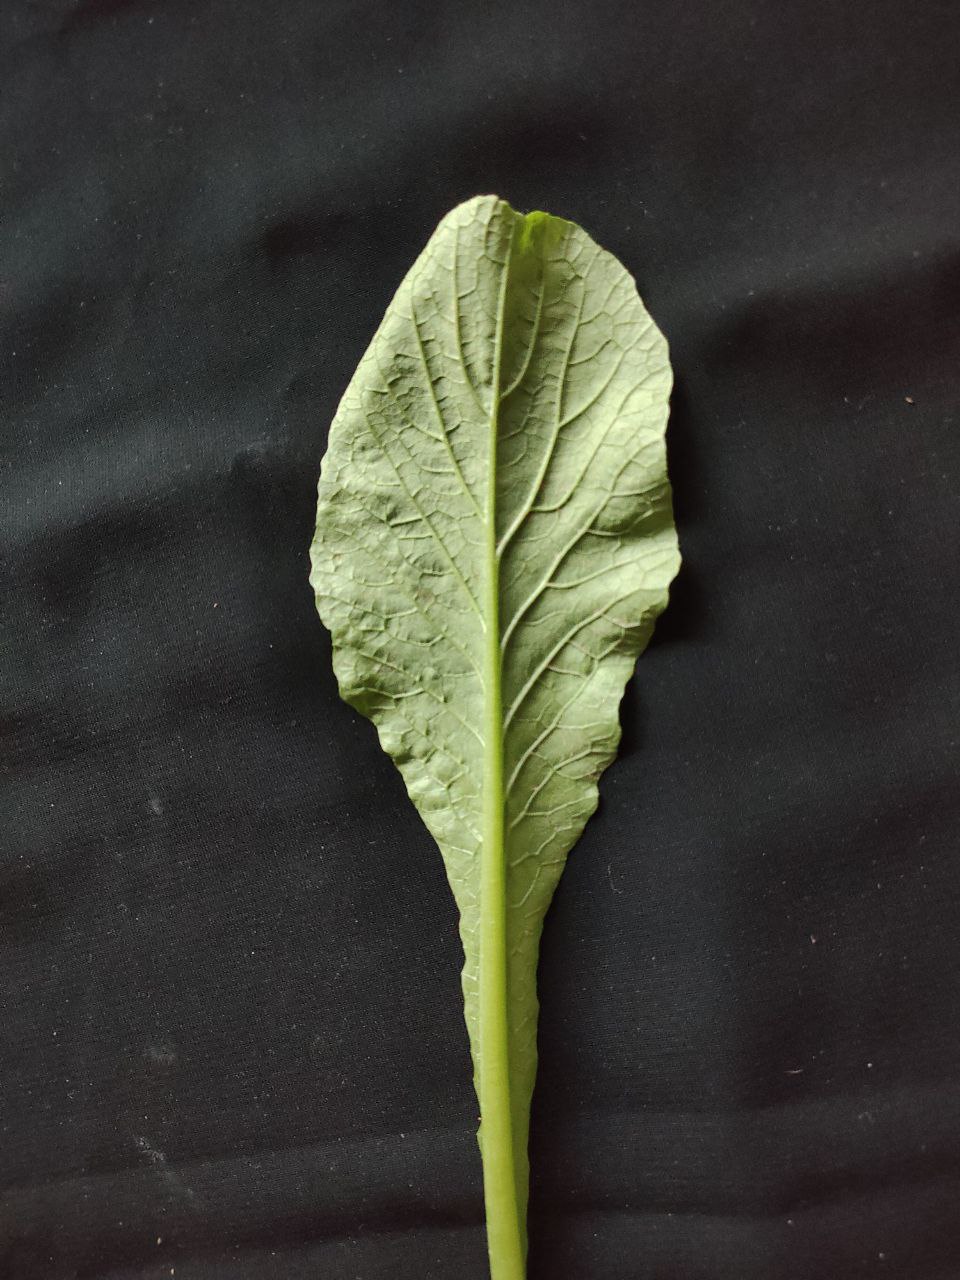
Label: Fresh leaf